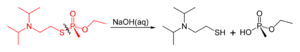
Le VX est un agent innervant organophosphoré de la famille des phosphonothioates, inventé dans un centre de recherche britannique en 1952. Il s'agit d'une version plus mortelle du sarin. Les symptômes et le mode d'absorption sont les mêmes que pour le sarin, à savoir l'inhalation et le contact cutané. Seule différence : il peut se répandre dans l'air et dans l'eau. La dose létale est de 10 mg·min·m⁻³ contre 100 pour le sarin.